Frank Francis

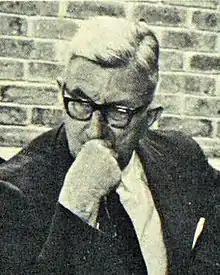
Francis in 1968

Sir Frank Chalton Francis (5 October 1901 – 15 September 1988) was an English academic librarian and curator. Almost all his working life was at the British Museum, first as an Assistant Keeper in the Department of Printed Books, and later as Secretary of the museum, Keeper of Printed Books and, from 1959 to 1968, Director and Principal Librarian of the museum.